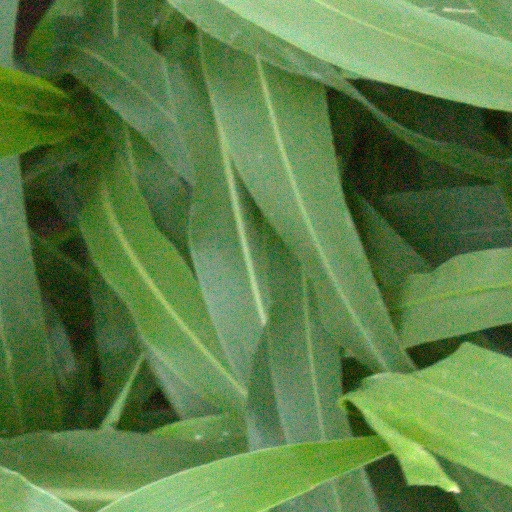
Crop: sorghum